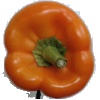
Label: Pepper Orange 1